Carngham

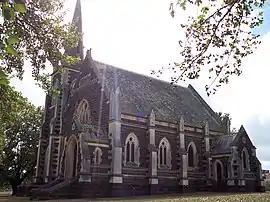
Uniting church at Carngham, 2008

Carngham is a locality in central Victoria, Australia. The locality is in the Shire of Pyrenees local government area, west of the state capital, Melbourne.